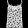
Label: Shirt